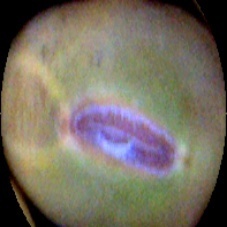
Label: Immature